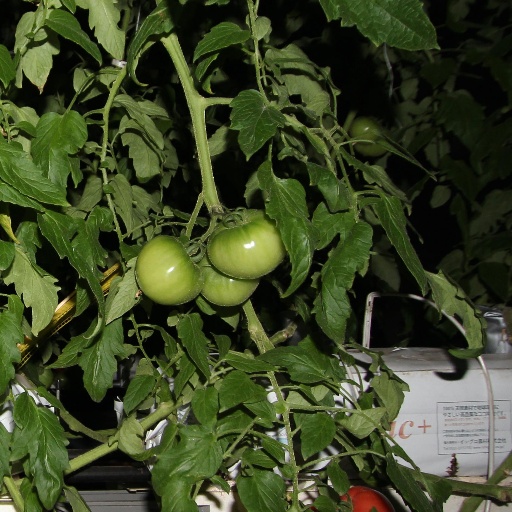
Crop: tomato